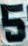
Number: 5